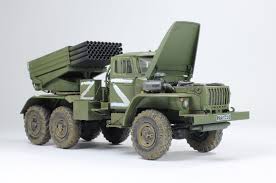
Label: Tornado